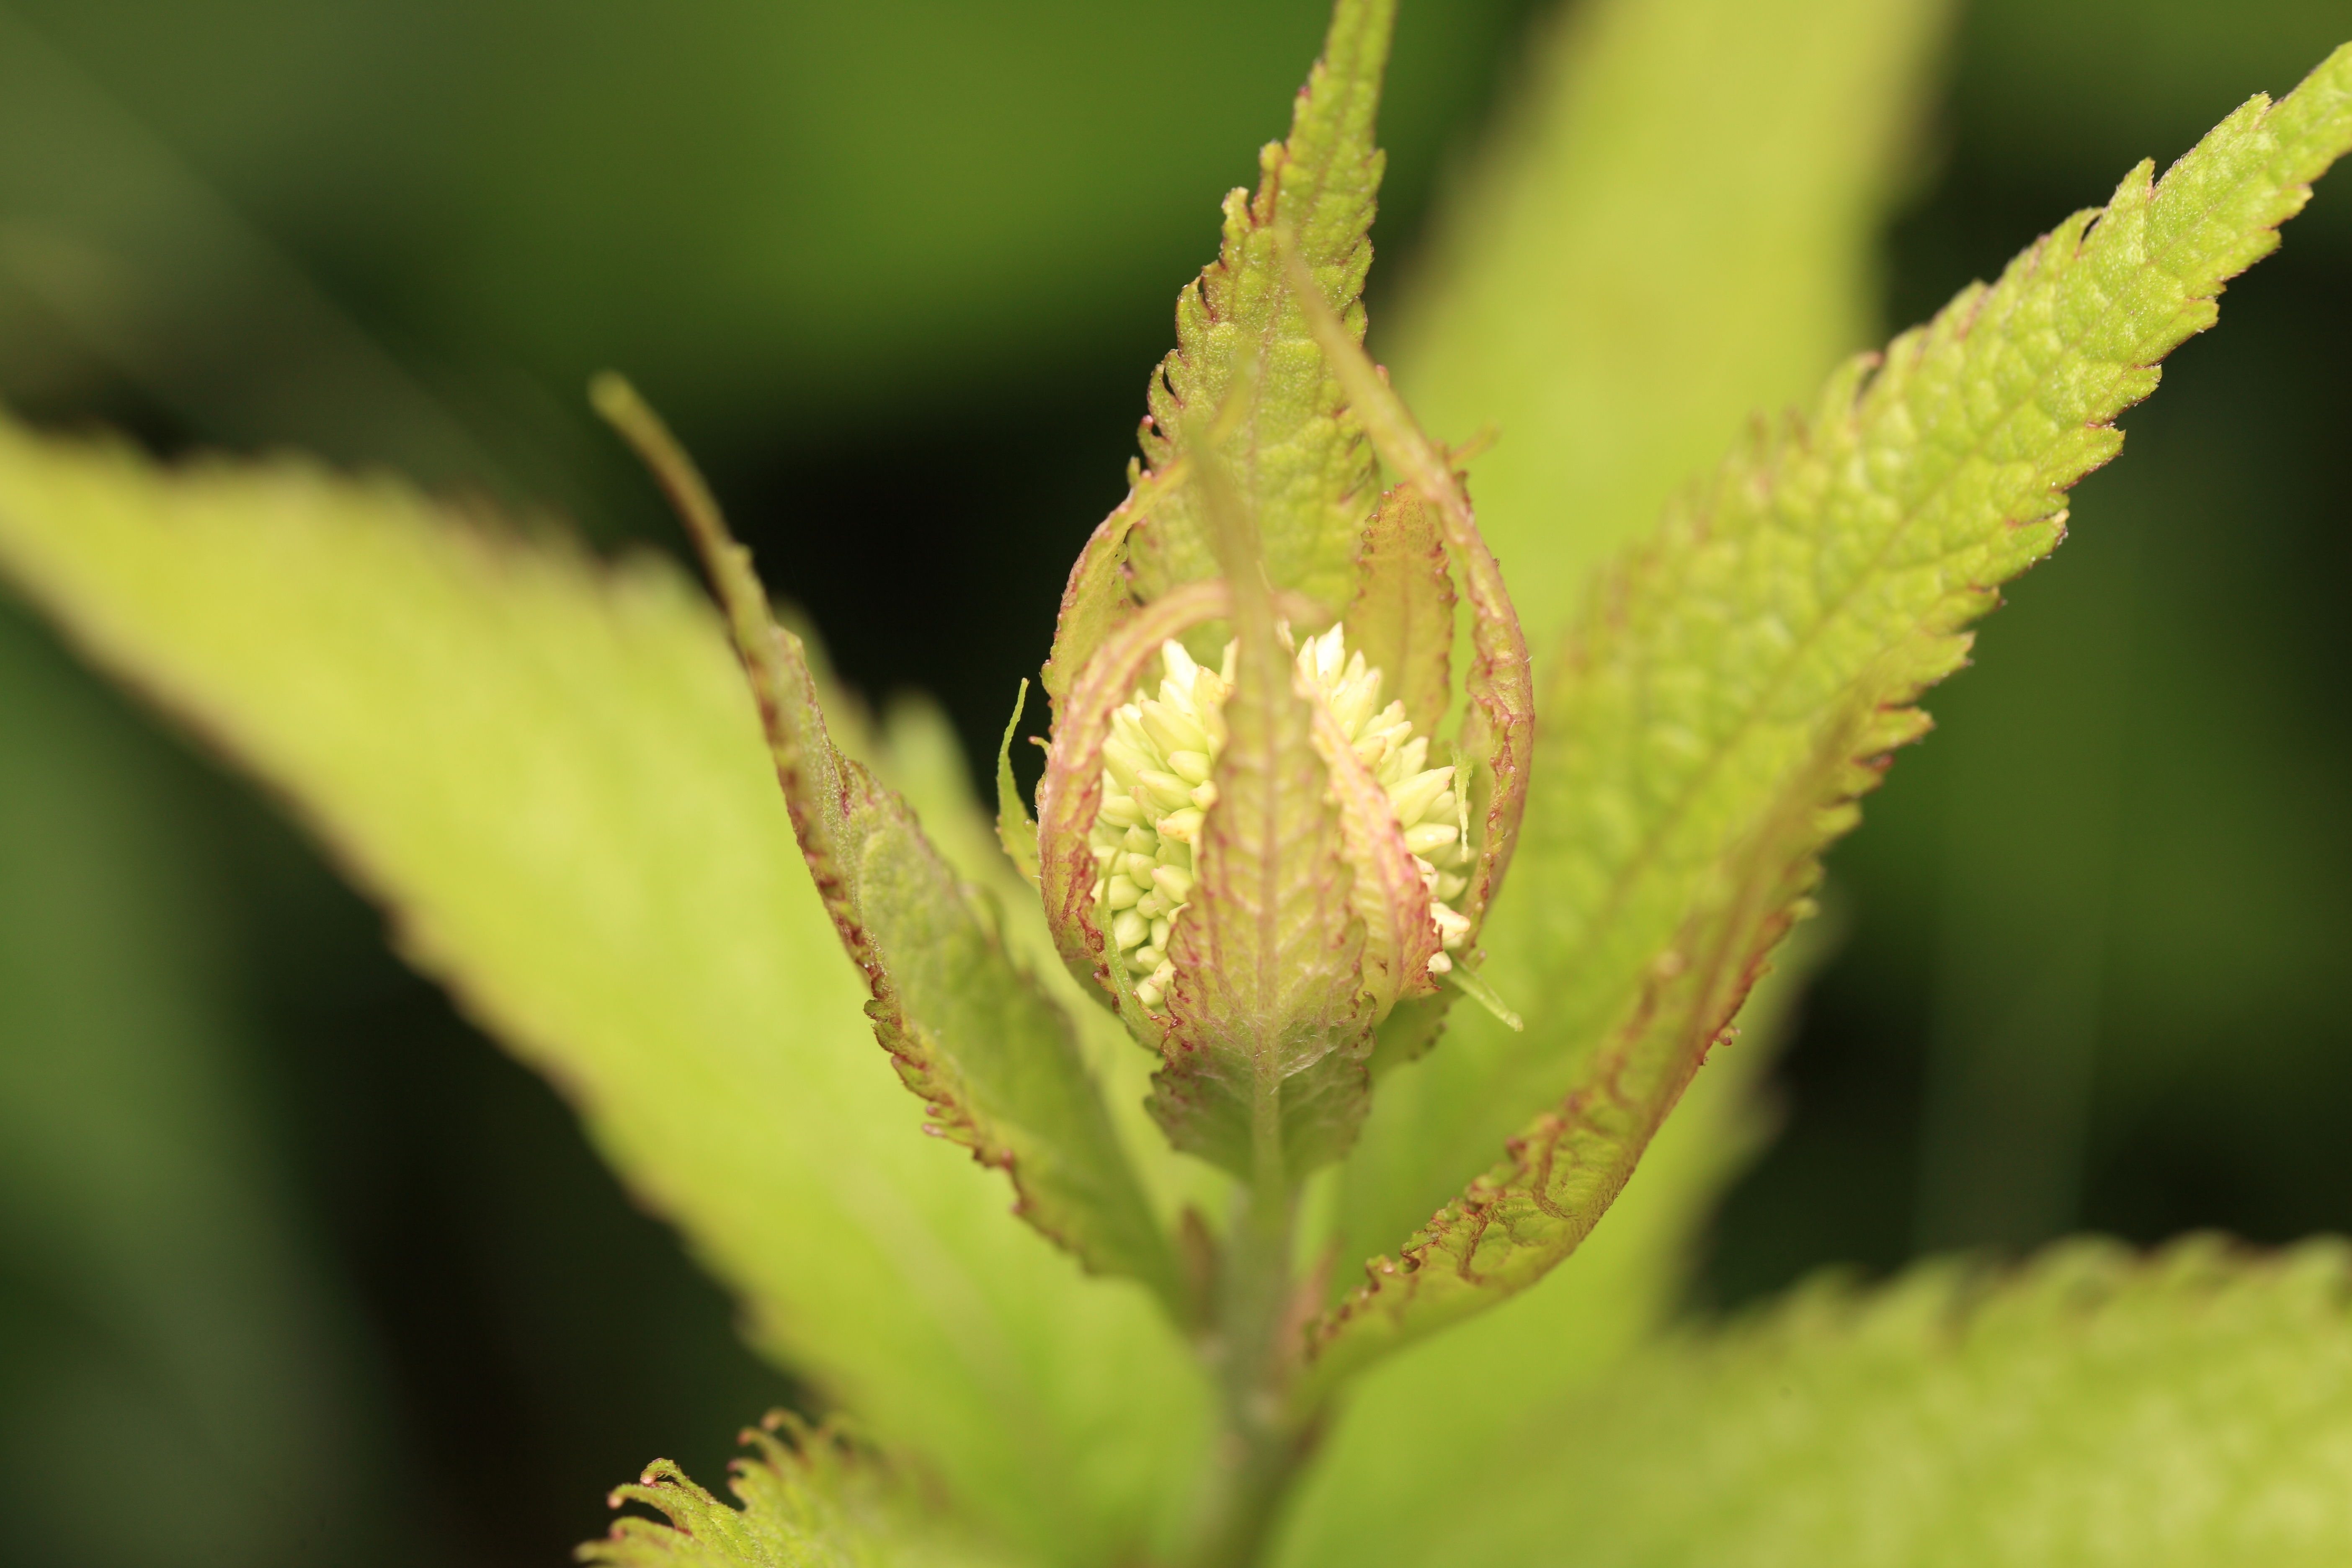
plant, photography, leaf, flower, green, high, botany, flora, wildflower, close up, 5d, hires, bud, markii, hi, res, resolution, nagano, suwa, fujimi, nyuukasayama, macro photography, flowering plant, grass family, plant stem, land plant